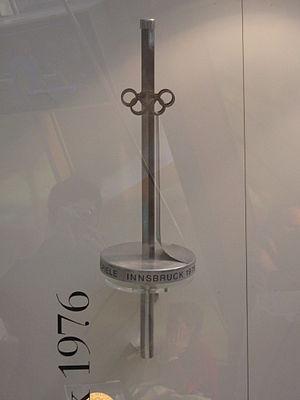
La flamme olympique, appelée aussi torche olympique ou flambeau olympique bien que le Comité international olympique fasse une distinction entre ces termes, est un symbole de l'idéal olympique. Elle fait partie du cérémonial des Jeux olympiques : allumage puis relais de la flamme olympique, le dernier relayeur faisant le tour du stade avant de rejoindre une vasque qu'il embrase grâce à sa torche.
Les Jeux olympiques d'hiver de 1976, officiellement connus comme les XIIᵉˢ Jeux olympiques d'hiver, ont lieu à Innsbruck en Autriche du 4 au 15 février 1976. La compétition a d'abord été attribuée à la ville américaine de Denver, mais la population du Colorado s'est opposée au comité d'organisation pour des raisons économiques et écologiques. La ville d'Innsbruck, qui a organisé les Jeux d'hiver de 1964 et dispose de sites sportifs récents, est donc choisie comme nouvelle ville hôte. Le contexte historique est tendu puisque ces Jeux sont les premiers depuis la prise d'otages de Munich en 1972. Les moyens consacrés à la sécurité sont adaptés en conséquence et la compétition se déroule normalement.